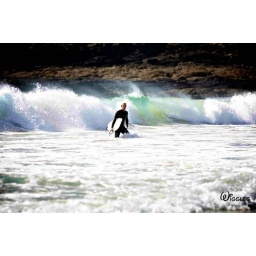
Boobys Bay - '09Just before red flagging. Taken on from the rocks by Yodll.